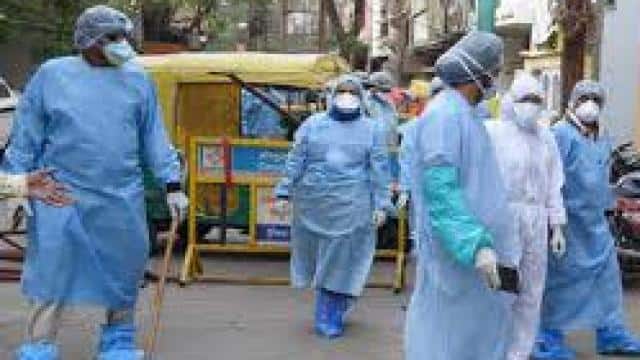
Objects detected:
Mask
Mask
Mask
Mask
Mask
Gloves
Gloves
Gloves
Gloves
Gloves
Coverall
Coverall
Coverall
Coverall
Coverall